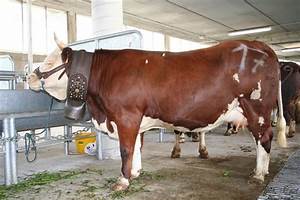
Label: cow